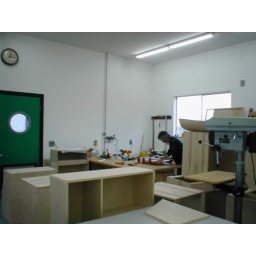
cabinet boxes of plywood, cabinets built by the Owner. Photo by Owner.